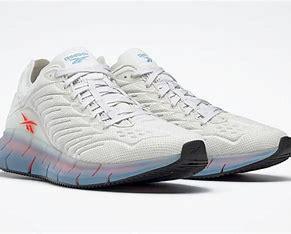
Brand: Reebok
Model: ZIG Kinetica